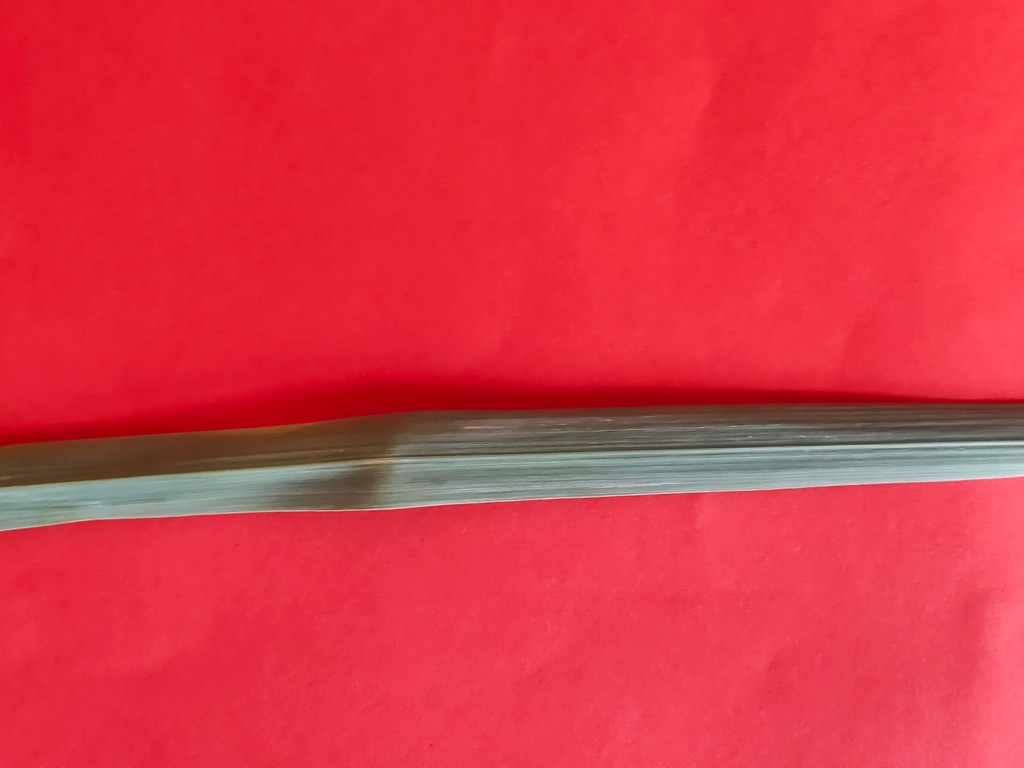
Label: Healthy